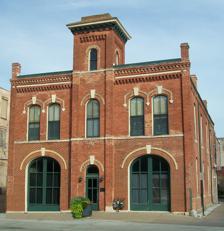
Building: Hose Station No. 1
Country: United States of America
Year built: 1877
United States historic place Hose Station No. 1 U.S. National Register of Historic Places U.S. Historic district Contributing property Davenport Register of Historic Properties No. 30 Show map of Iowa Show map of the United States Location 117 Perry St. Davenport, Iowa Coordinates 41°31′15″N 90°34′20″W / 41.52083°N 90.57222°W / 41.52083; -90.57222 Area less than one acre Built 1877 Architect John W. Ross Architectural style Italianate Part of Davenport Motor Row and Industrial Historic District ( ID100004113 ) MPS Davenport MRA NRHP reference No. 83002449 DRHP No. 30 Significant dates Added to NRHP July 7, 1983 Designated DRHP June 2, 1999 The Hose Station No. 1 is a historic building located in downtown Davenport, Iowa , United States. It was listed on the National Register of Historic Places in 1983 and on the Davenport Register of Historic Properties in 1999. In 2019 it was included as a contributing property in the Davenport Motor Row and Industrial Historic District . History Davenport's first city charter in 1839 permitted the town's trustees to establish a fire department. Not long after, all the residents of the town were required to maintain two buckets for fire protection. It wasn't until 1856 that volunteers were organized into the Independent Fire Engine and Hose Company, a privately operated organization. In the following years, a dozen other volunteer companies were formed, and a system of water mains and fire hydrants were put in that allowed for modern fire-fighting techniques. Hose Station No. 1 was built in 1877 and the following year it housed the Fire King Engine 2nd Hose Company, which was still a volunteer crew. In 1878 the team became known as Hose Company No. 1 when it became a paid unit. Hose Station No. 1 was replaced by the Central Fire Station when it opened in 1902. In 1912 St. Alphonsus Catholic Church in Davenport purchased the station's old bell and placed it in the new church building that was under construction at the time. The second floor of the building became the clubhouse of Battery B, First Artillery Inc., a group of National Guard veterans who served in the 1916 Mexican border campaign. The first floor housed automotive uses from the 1930s to the 1950s. The building, which had fallen into disrepair, was renovated in the late 20th century. Architecture Hose Station No. 1 was designed by Davenport architect John W. Ross . This is the earliest recorded commission of his. Ross is also known for his other civic designs: Davenport City Hall and the 1886 Scott County Courthouse . Hose Station No. 1 is an Italianate structure built of red brick on a stone foundation. The rectangular structure has a central tower on the west elevation. The Italianate features of the building are the second-floor windows with their elongated shape, flat arch hoods, and 2/2 light configurations. The tower combines heavily hooded windows and there is a decorative brickwork cornice across the façade . Firefighting equipment was stored behind two large doors on the main level of the building. The second floor provided dormitory space for the firefighters. The tower was designed so the fire hoses could be hung to dry. The words “Fire King” were displayed on the tower above the door. References